Fauna of the United States

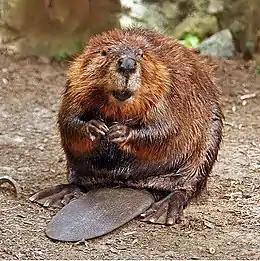
The American beaver is found throughout the U.S., except for Florida, Nevada and Hawaii.

In the Appalachian Mountains and the Eastern United States are many animals that live in forested habitats. They include deer, rabbits, rodents, squirrels, hares, woodpeckers, owls, foxes and bears. The New England region is particularly famous for its crab and the American lobster living along most of the Atlantic Coast. The bobcat, raccoon and striped skunk live in every eastern state, while the American alligator lives in every coastal state between North Carolina and Texas.